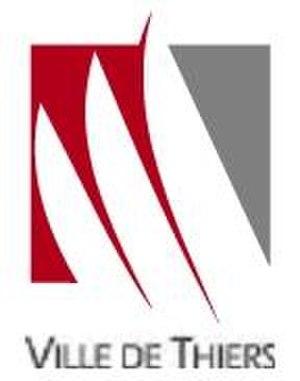
Le logo de Thiers avec trois lames de couteau qui rappellent les voiles bu bateau de l'ancien blason
Le blason de Thiers est le blason historique de la ville française de Thiers. Il est composé, voguant sur une mer, d'un navire trois-mâts qui symbolise la puissance du commerce thiernois. Un premier blason était celui des seigneurs de la baronnie, un autre, au XVIIe siècle, rappelait les barques utilisées pour transporter les multiples marchandises provenant de la région thiernoise sur la Durolle et sur la Dore.
Thiers est une commune française, située dans le département du Puy-de-Dôme en région Auvergne-Rhône-Alpes adhérente du parc naturel régional Livradois-Forez. Elle est l'une des quatre sous-préfectures du département avec Ambert, Issoire et Riom. Les habitants sont appelés les Thiernois, voire également les bitords.